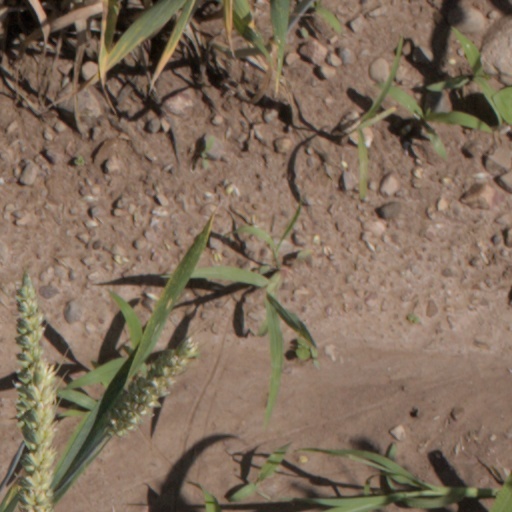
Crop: wheat